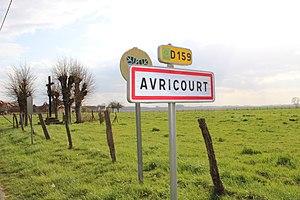
Entrée du village.
Avricourt est une commune française située dans le département de l'Oise en région Hauts-de-France.